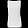
Label: T - shirt / top